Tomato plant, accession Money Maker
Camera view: bottom (45 deg); turntable rotation: 210 degrees
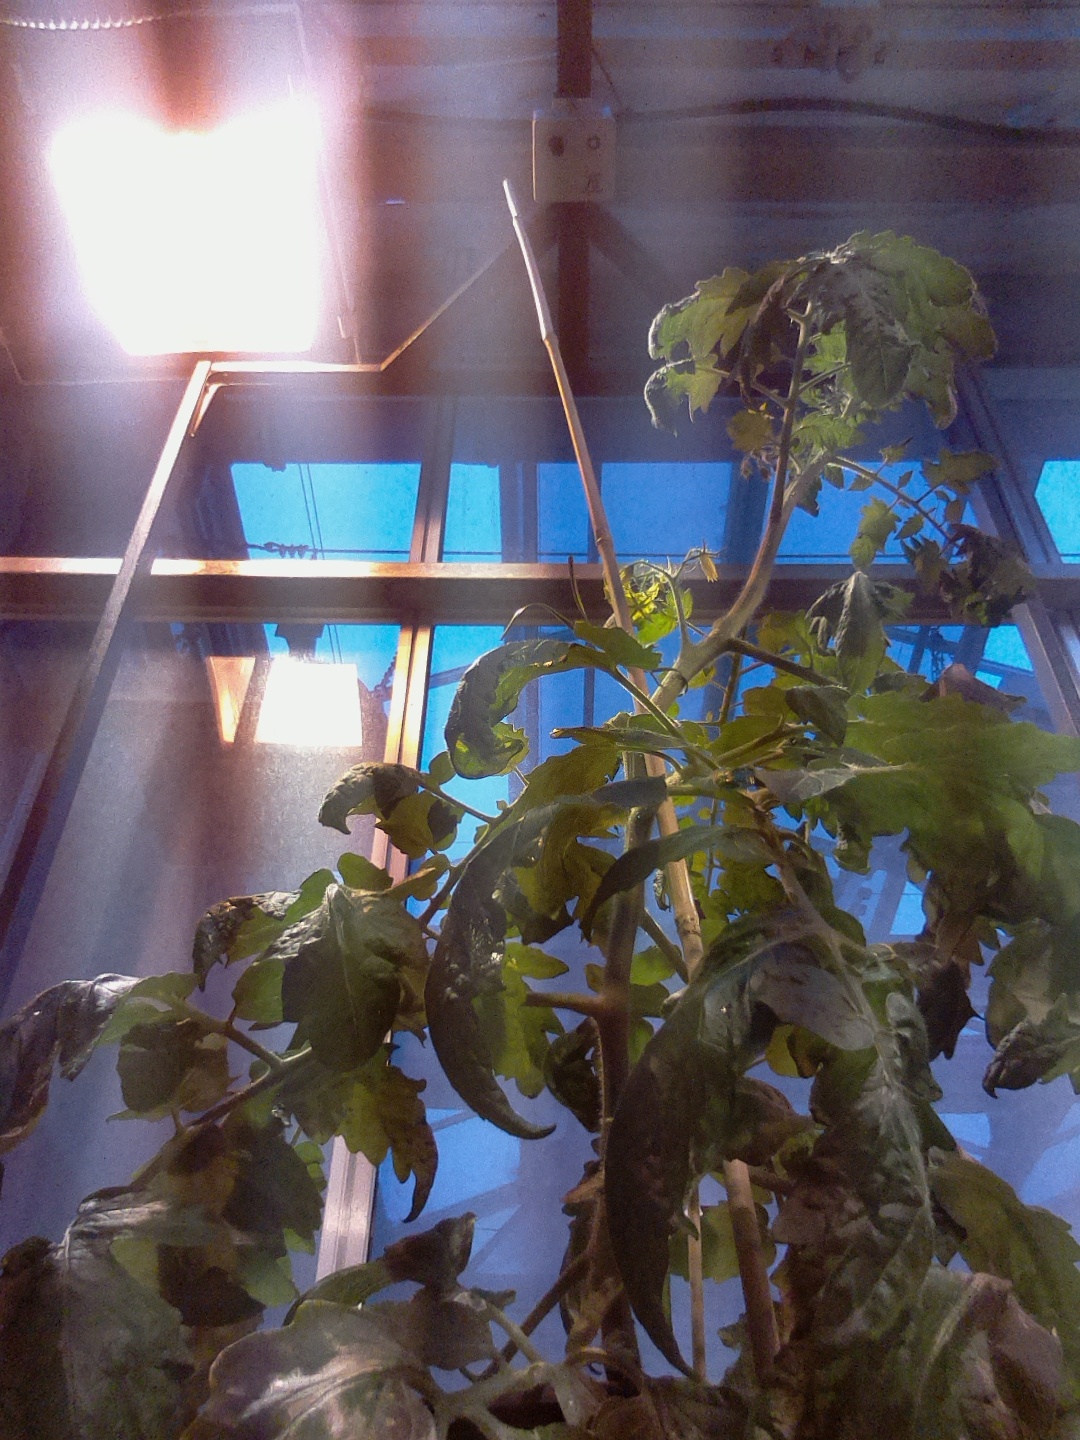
BBCH growth stage 66: Full flowering, 60%-70% of flowers open, more petals falling